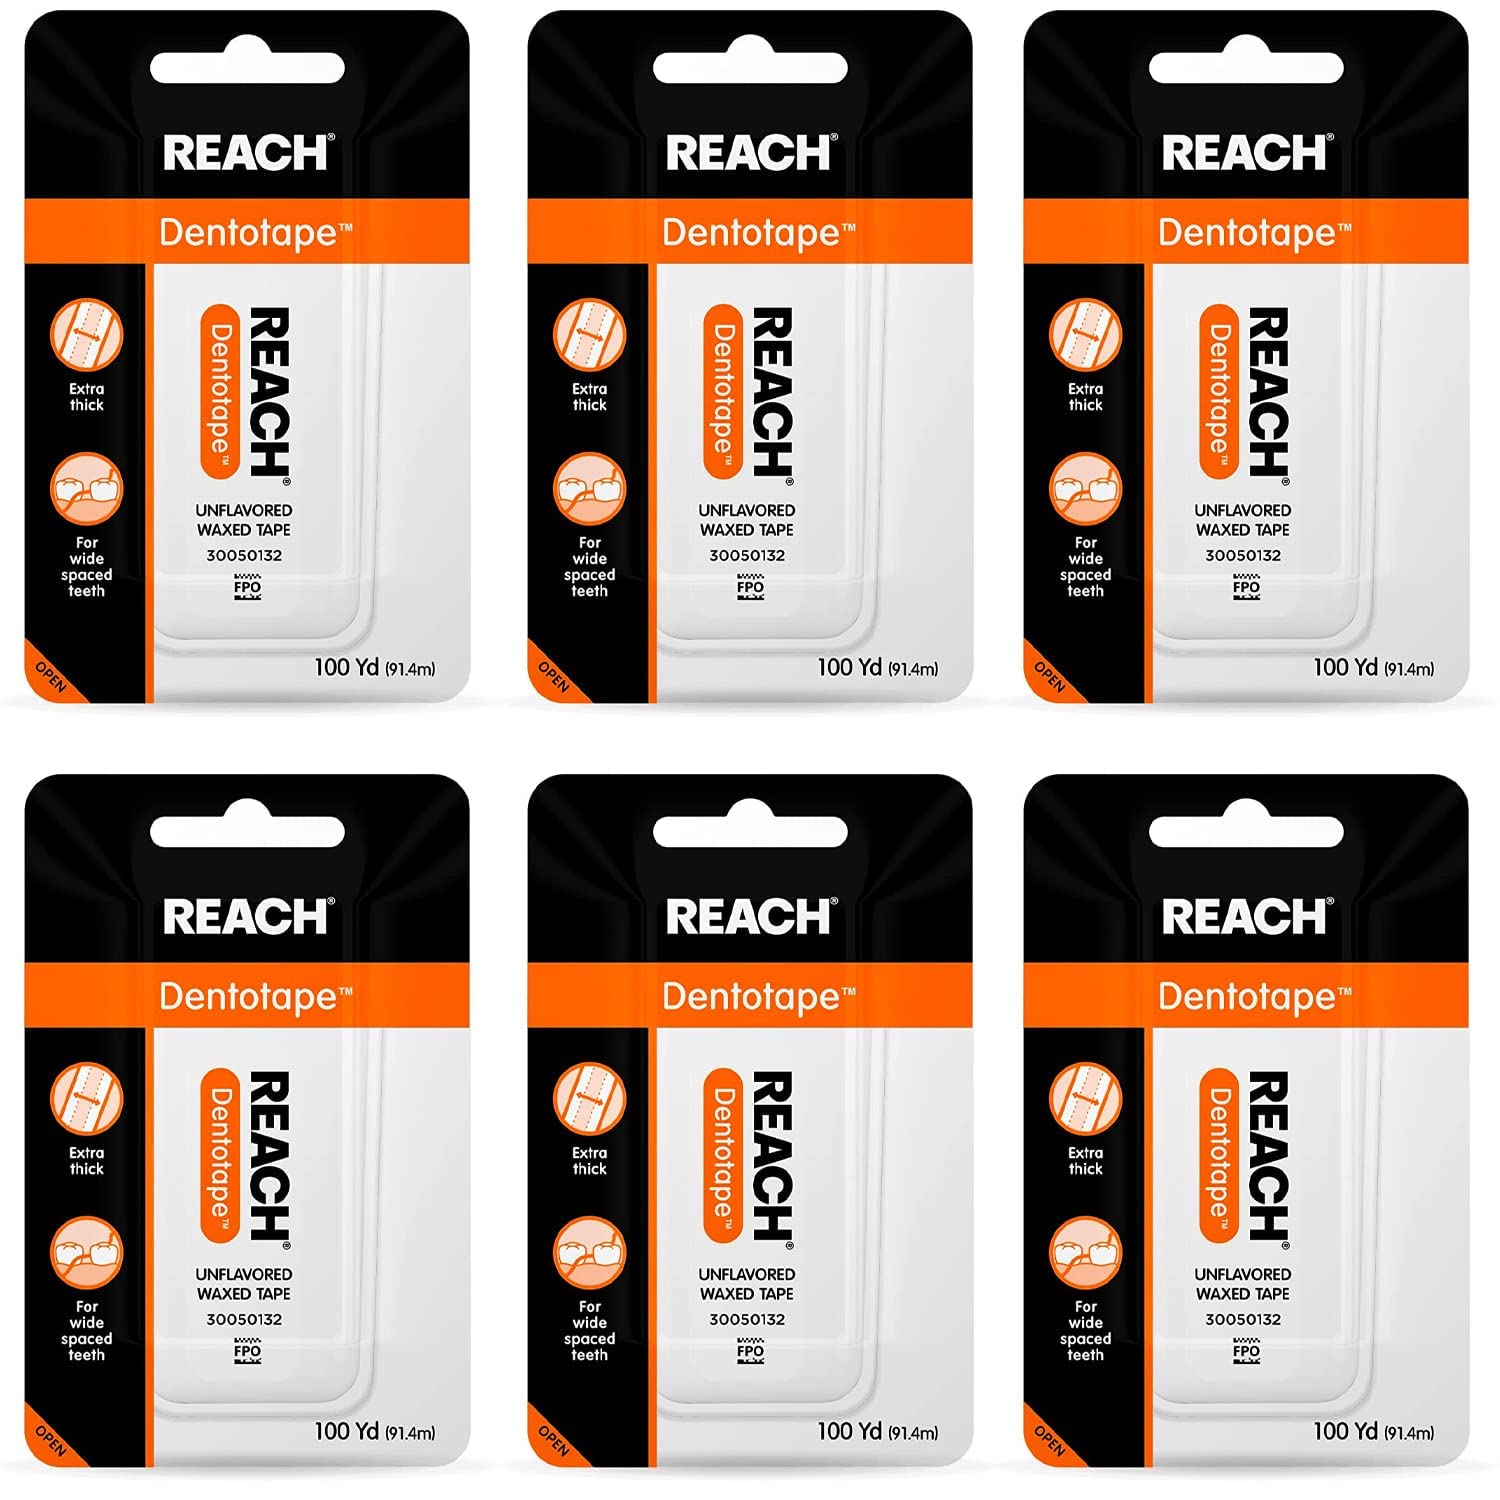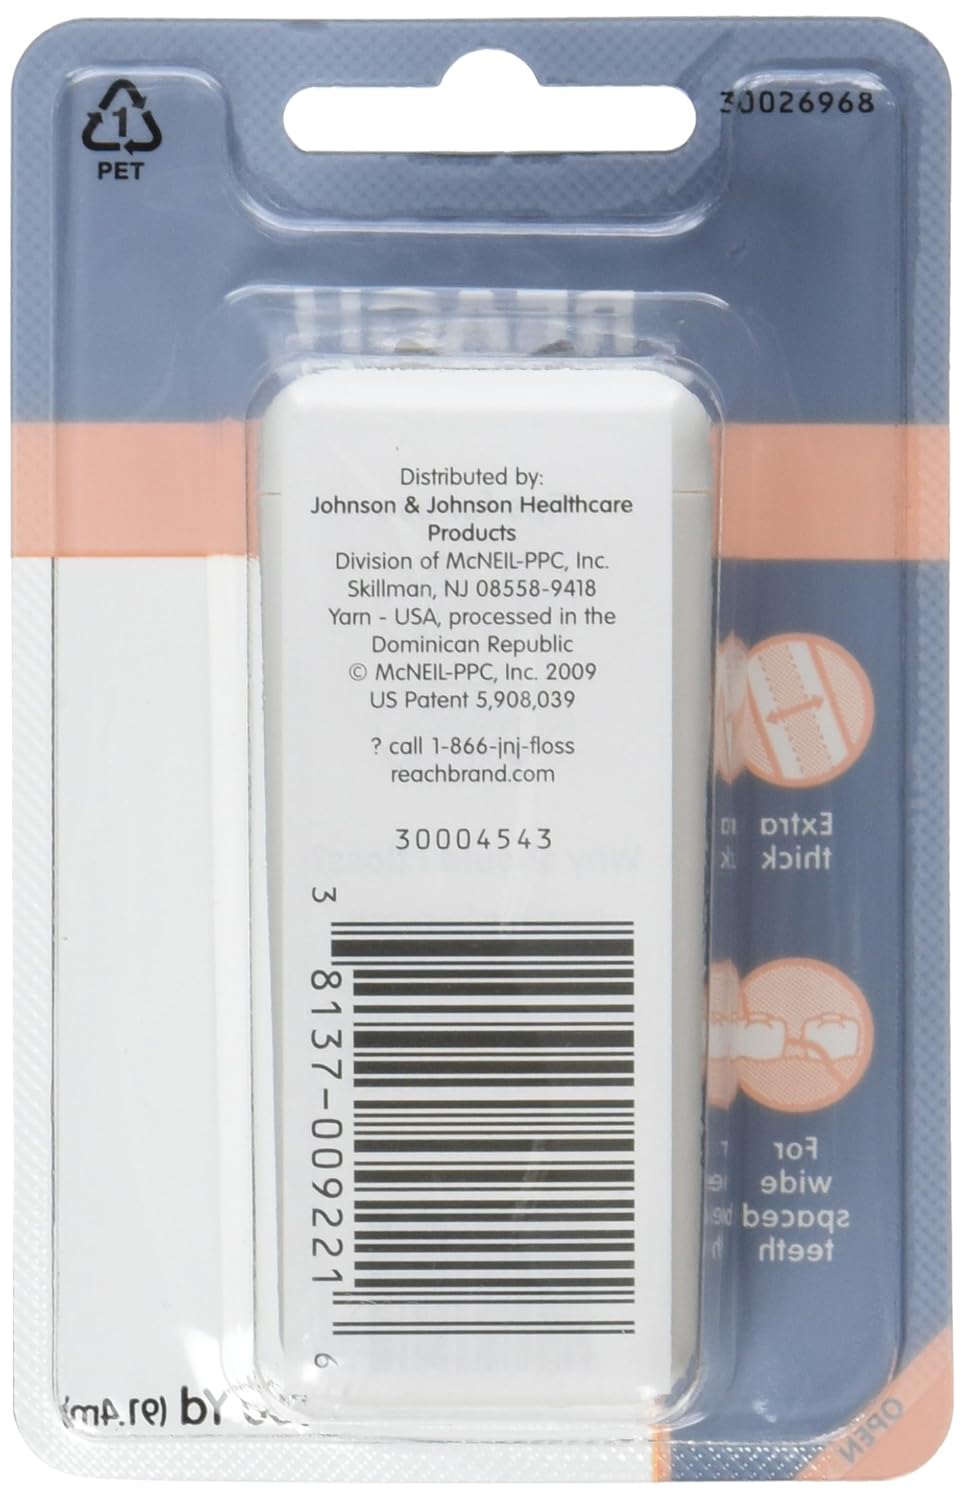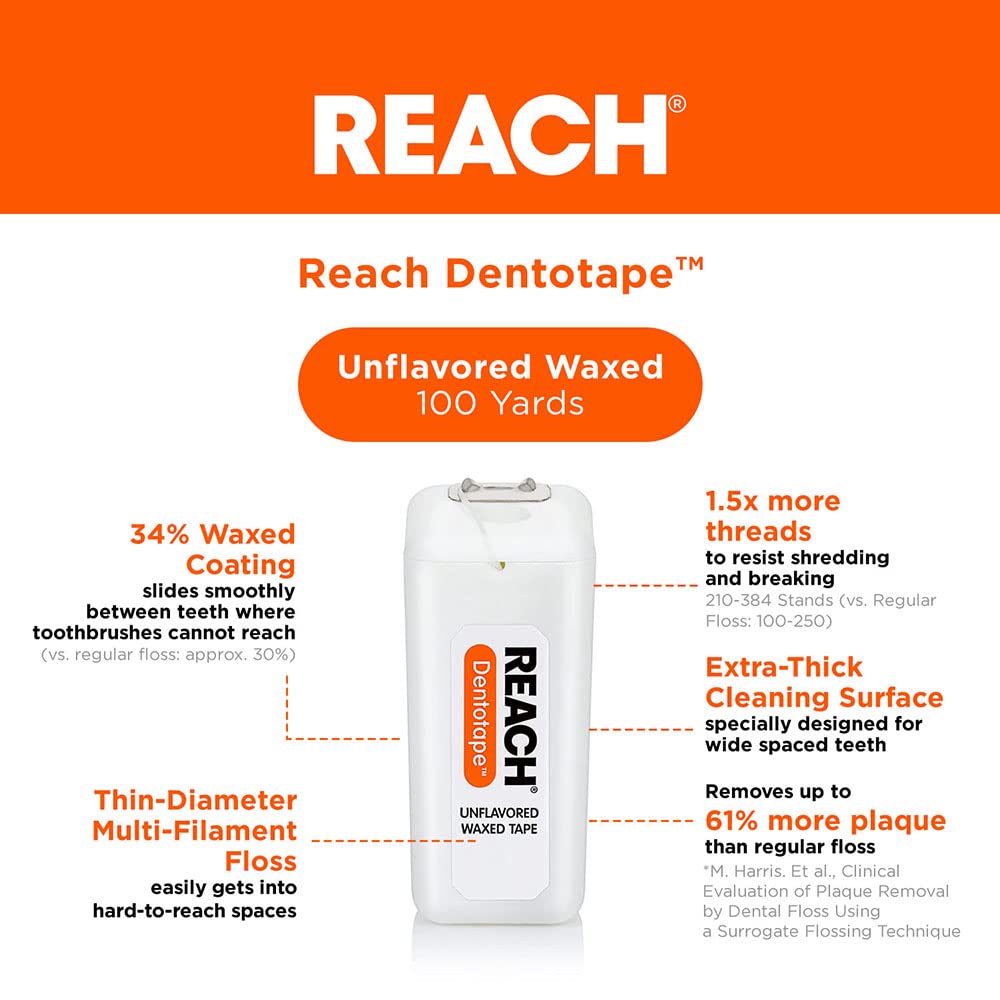
Reach Dentotape Waxed Dental Floss Bundle | Effective Plaque Removal, Extra Wide Cleaning Surface | Shred Resistance & Tension, Slides Smoothly & Easily, PFAS FREE | Unflavored, 100 YD, 6pk
Category: All Beauty
Reach Dentotape is an unflavored, waxed dental floss with an extra-wide cleaning surface to effectively remove plaque and food particles for wide spaced teeth to help prevent gum disease.
Features: Effective Plaque Removal: 100 yards of Reach Dentotape, an unflavored, waxed dental floss with an extra-wide cleaning surface specifically designed for wide spaced teeth | Teeth Protection: Helps protect your teeth and gums by effectively removing plaque from hard to reach places that brushing alone may miss | Thoroughly Clean: Reach Dentotape waxed dental floss removes small food particles that get stuck between the teeth and around gums, and that can lead to bad breath, for a thorough clean | Extra-wide Cleansing Surface: Dental floss from Reach is specifically effective in cleaning between wide spaced teeth thanks to its extra-wide cleaning surface | Professional Recommended: Dental professionals recommend flossing regularly because it is proven to remove plaque between teeth to help prevent gum disease